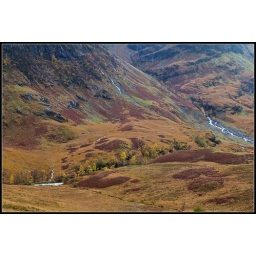
Autumn-coloured orange and gold bracken on the sides of the Three Sisters mountains in Glencoe